The Verve

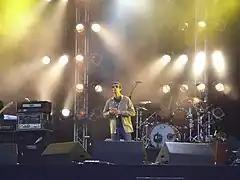
Ashcroft on stage with The Verve at Pinkpop, Netherlands, in 2008

Tickets for their six-gig tour in early November 2007 sold out in less than 20 minutes. The tour began in Glasgow on 2 November, and included 6 performances at the Carling Academy Glasgow, The Empress Ballroom and the London Roundhouse. Since the 6-gig tour went extremely well in sales, the band booked a second, bigger tour for December. They played at O2 arena, the SECC in Glasgow, the Odyssey in Belfast, the Nottingham Arena and Manchester Central. Each show from the first and second part of the tour were sold out immediately. The band continued touring in 2008. They played at most of the biggest summer festivals and a few headline shows all over North America, Europe, Japan and the UK between April and August. Including shows at the Coachella Valley Music and Arts Festival, also at the Madison Square Garden Theater, and the Pinkpop festival, Glastonbury Festival, T in the Park, the V Festival, Oxegen Festival, Rock Werchter, Rock am Ring and Rock im Park and The Eden Project Sessions.